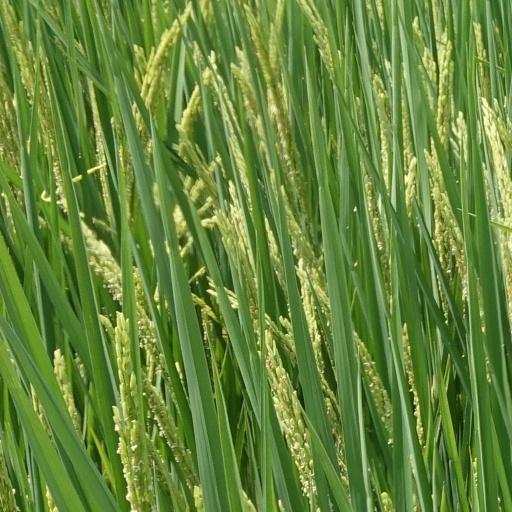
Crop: rice